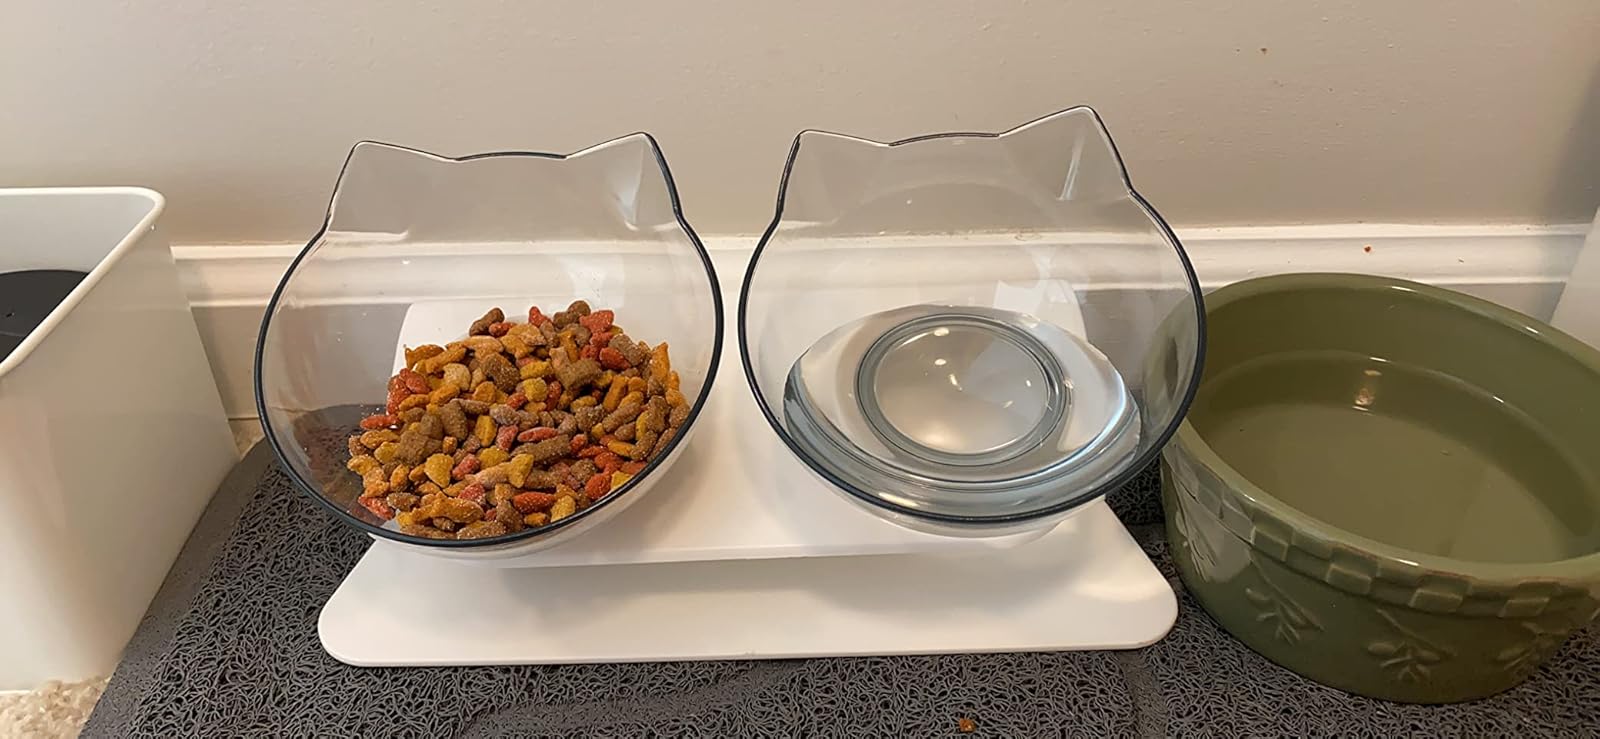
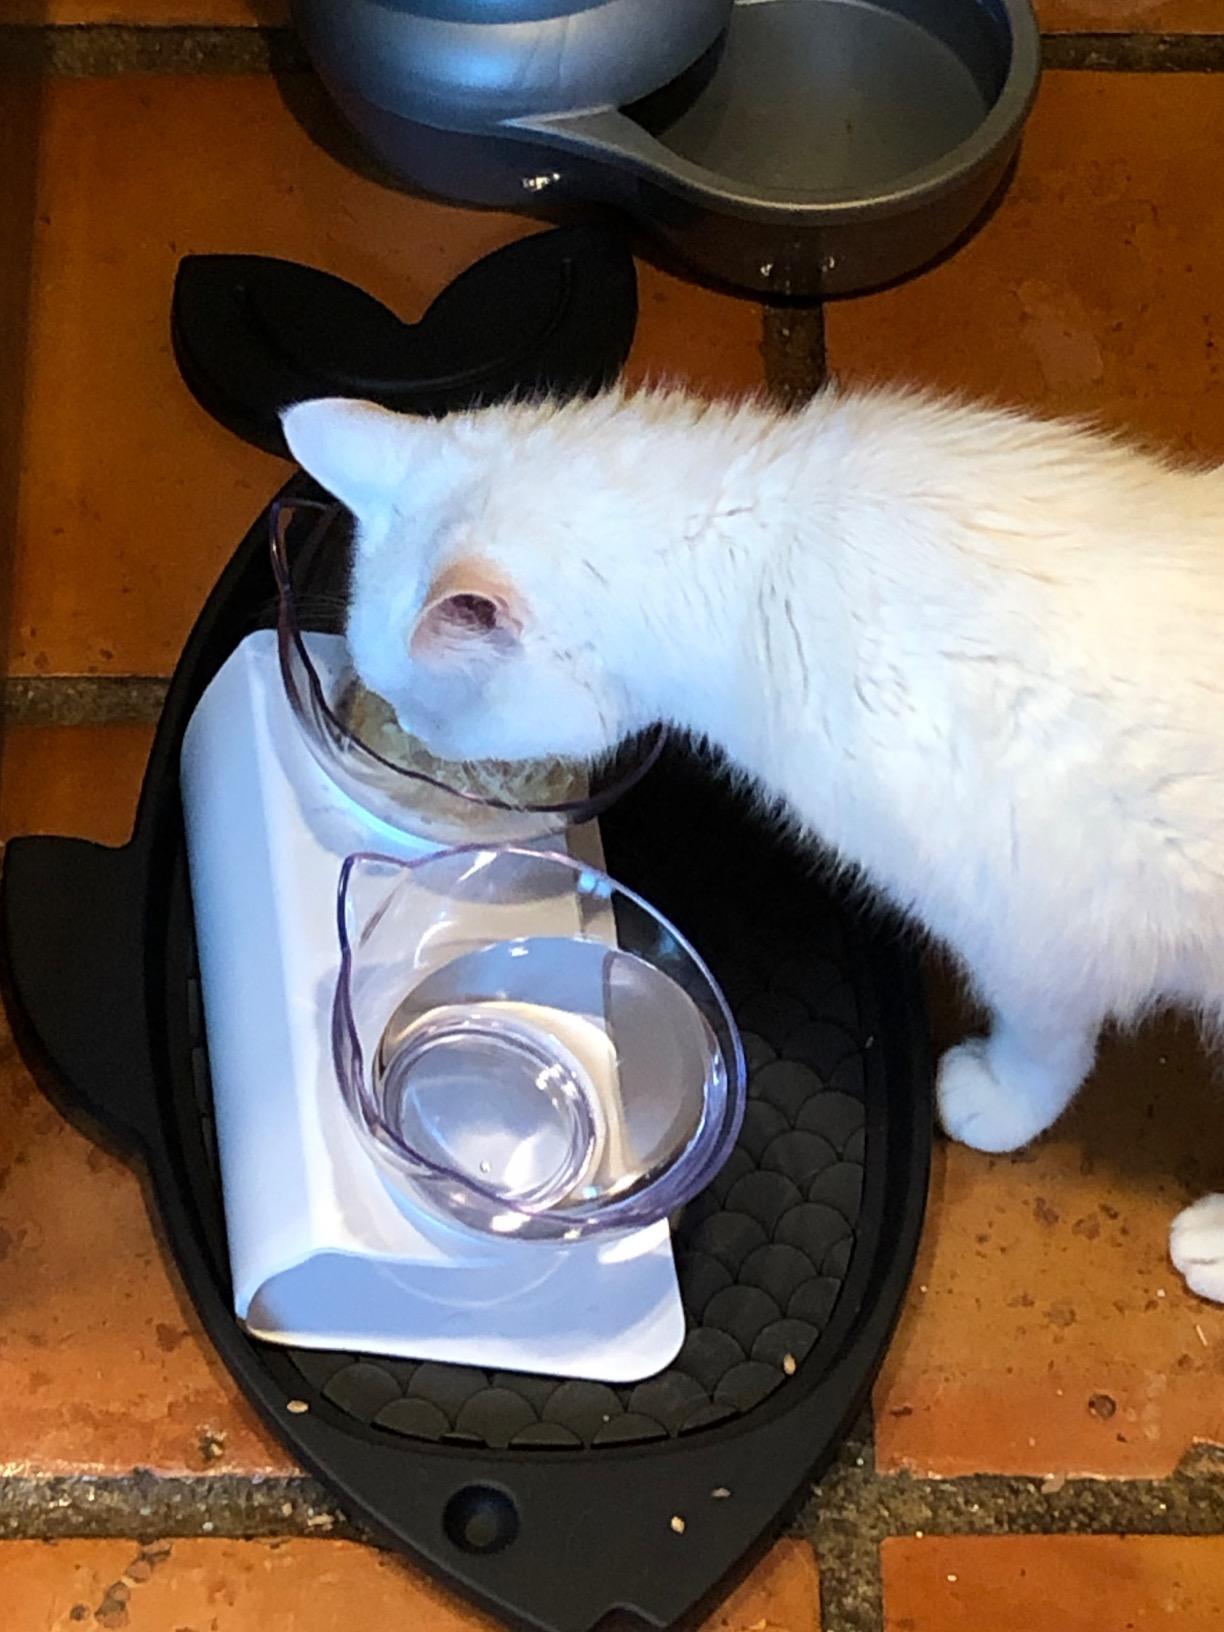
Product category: items_bowl
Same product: yes